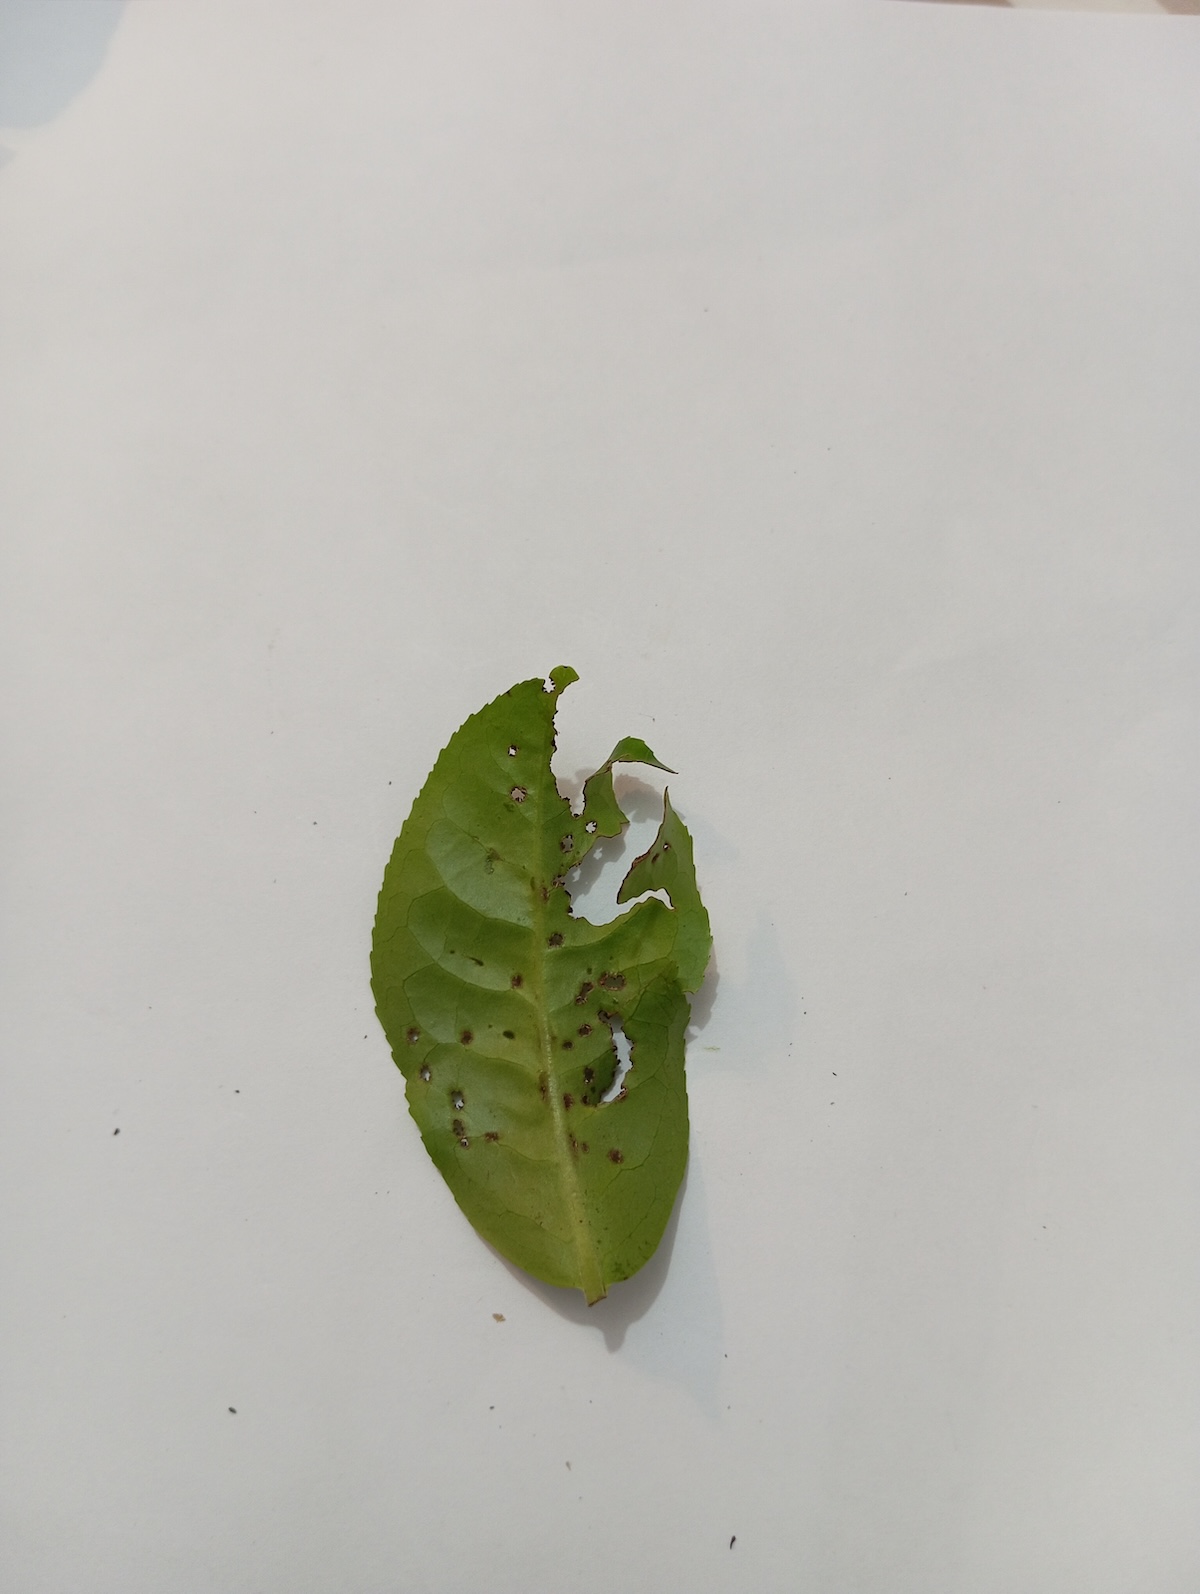
Label: Green mirid bug